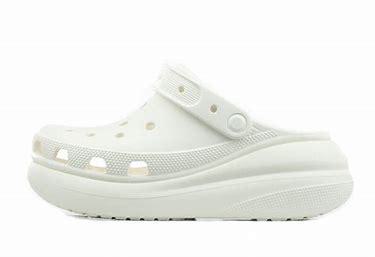
Brand: Crocs
Model: 100